Coal mining in Wyoming

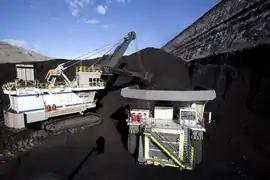
A P&H 4100 shovel loads coal into a haul truck at the North Antelope Rochelle Mine.

Coal mining in Wyoming has long been a significant part of the state's economy. Wyoming has been the largest producer of coal in the United States since 1986, and in 2018, coal mines employed approximately 1% of the state's population. In 2013, there were 17 active coal mines in Wyoming, which produced 388 million short tons, 39 percent of all the coal mined in the US, and more than three times the production of second-place West Virginia. Market forces, including the low price of natural gas from the fracking boom—coal's main competition—contributed to the steep drop in coal production in the 2000s as electricity generation switched from coal to gas.